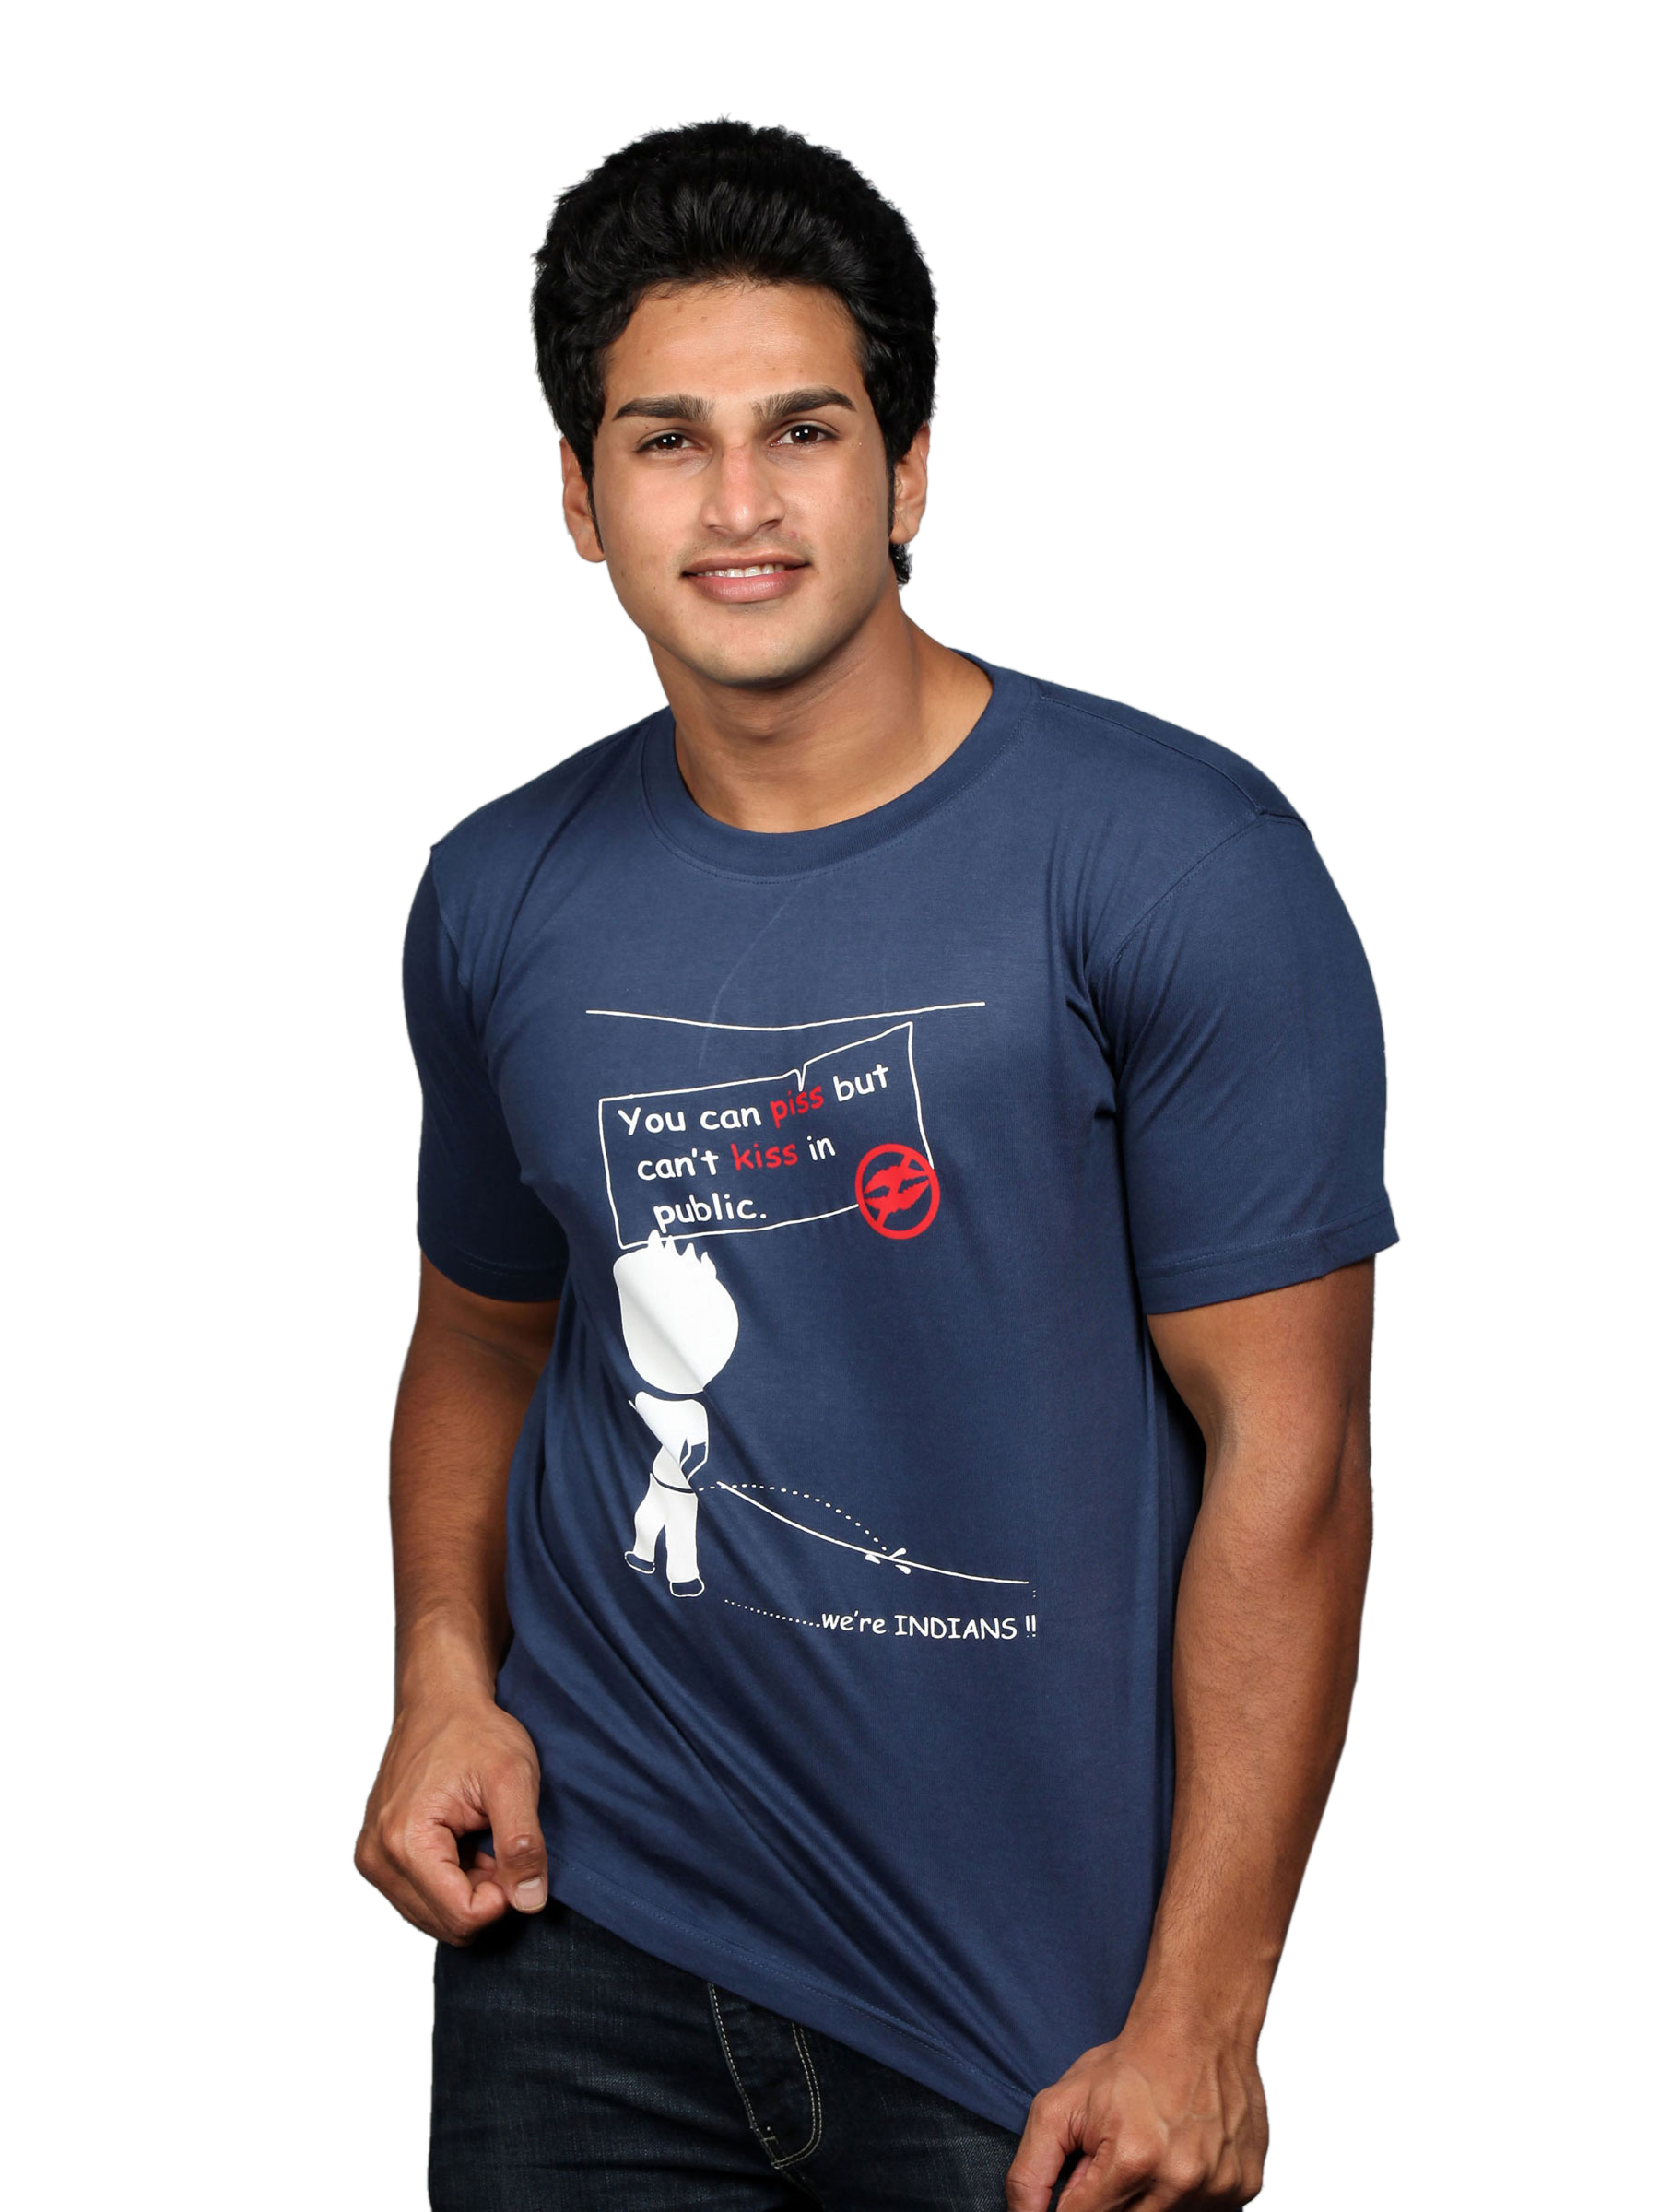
Inkfruit Men's Indian Rule Blue T-shirt
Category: Apparel / Topwear / Tshirts
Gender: Men
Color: Blue
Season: Summer 2011
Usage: Casual